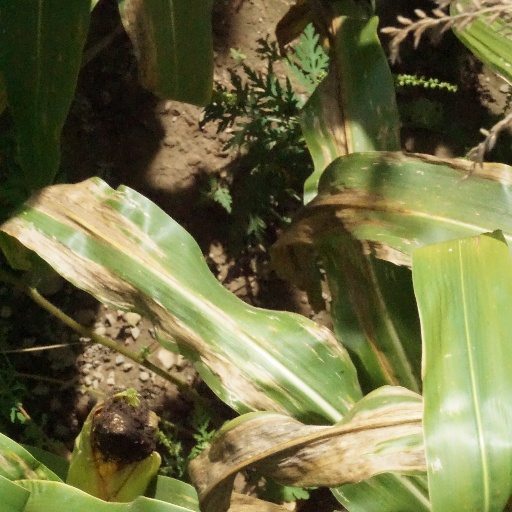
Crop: maize; corn